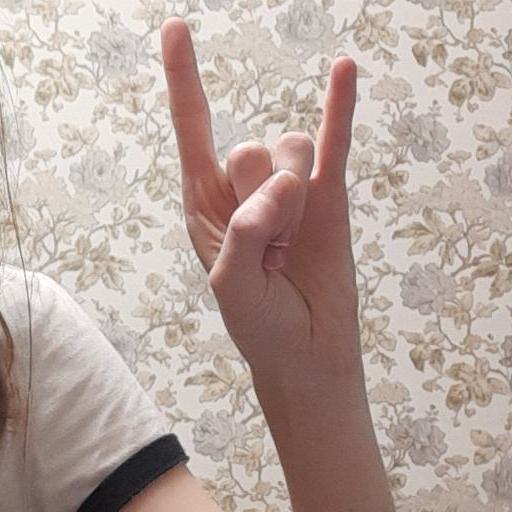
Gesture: rock